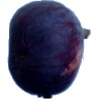
Label: Fig 1